Jack Edwards Airport

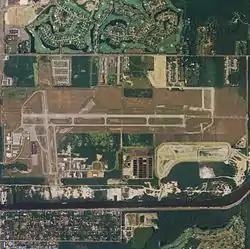
NAIP aerial image, 2006

Gulf Shores International Airport/Jack Edwards Field is a public use airport in Baldwin County, Alabama, United States. It is owned by Gulf Shores Airport Authority and located two nautical miles (4 km) north of the City of Gulf Shores. Also known as Jack Edwards National Airport, it is included in the National Plan of Integrated Airport Systems for 2011–2015, which categorized it as a "general aviation" facility.